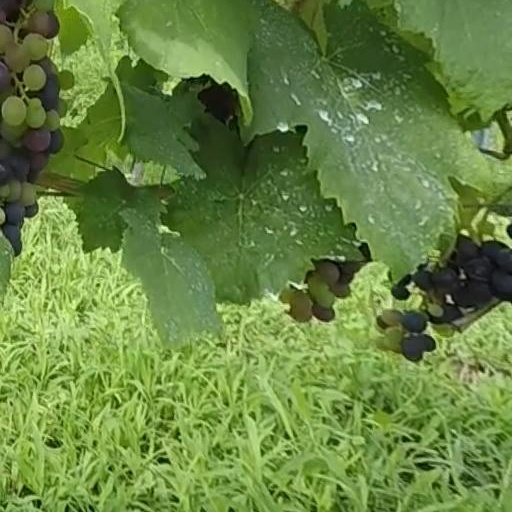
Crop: grape